Beijing Forestry University

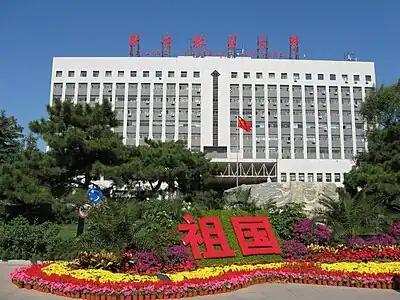
Beijing Forestry University, main entrance, October 2009

Beijing Forestry University (BFU) is a public university located in Beijing, China. It is affiliated with the Ministry of Education, and co-sponsored by the Ministry of Education, the National Forestry and Grassland Administration, and the Beijing Municipal People's Government. The university is part of Project 211 and the Double First-Class Construction.